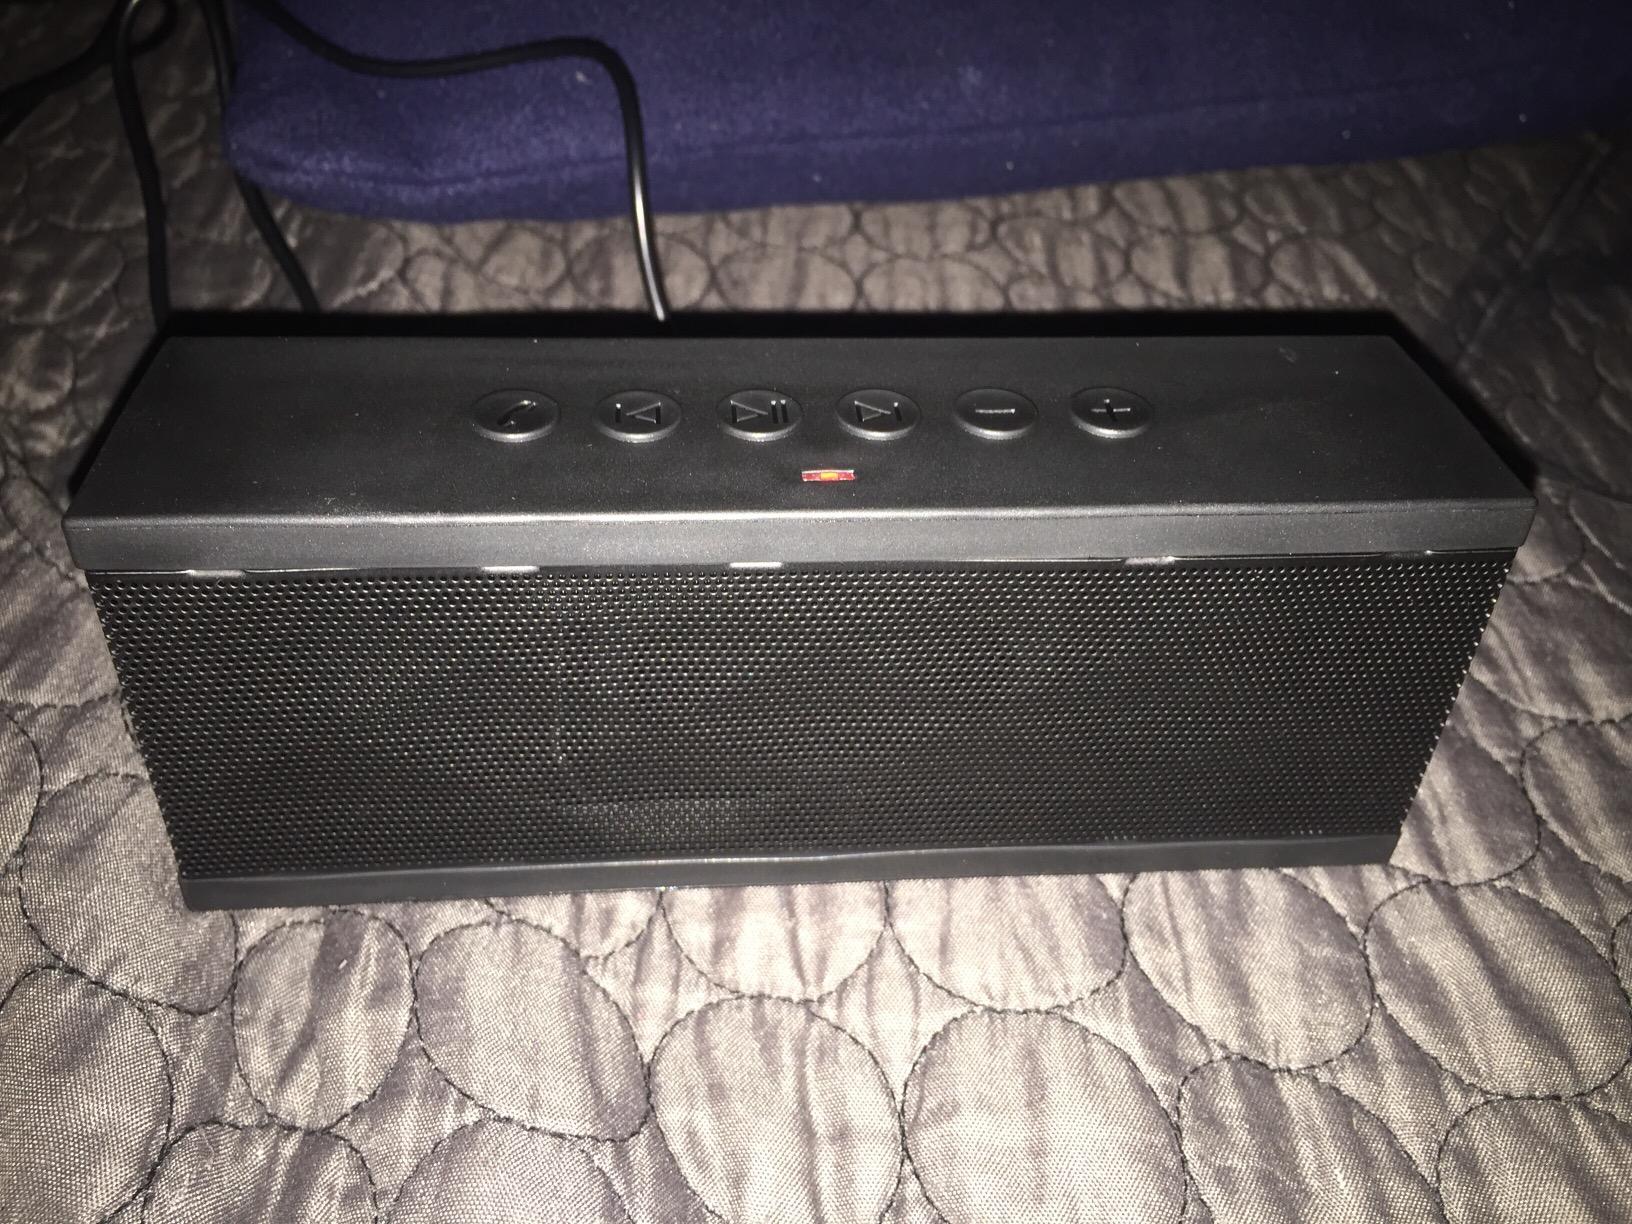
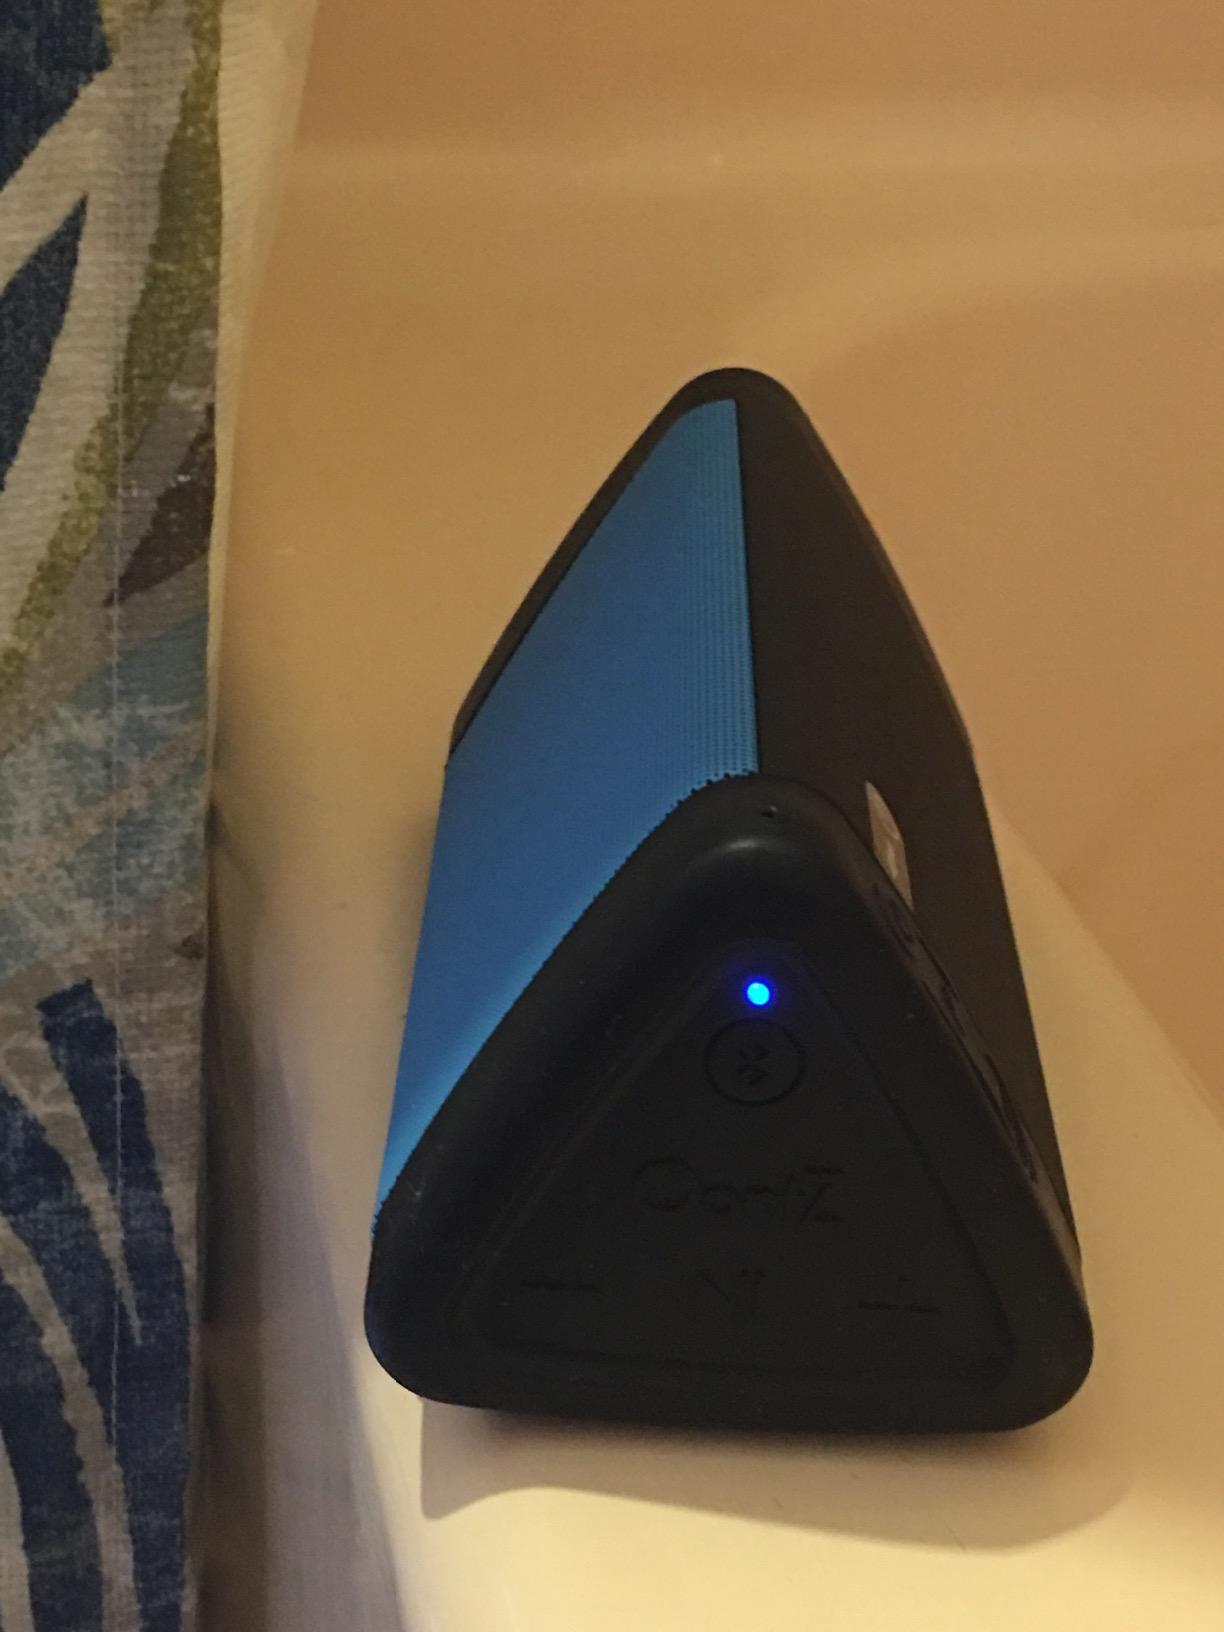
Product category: speaker
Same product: no